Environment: real
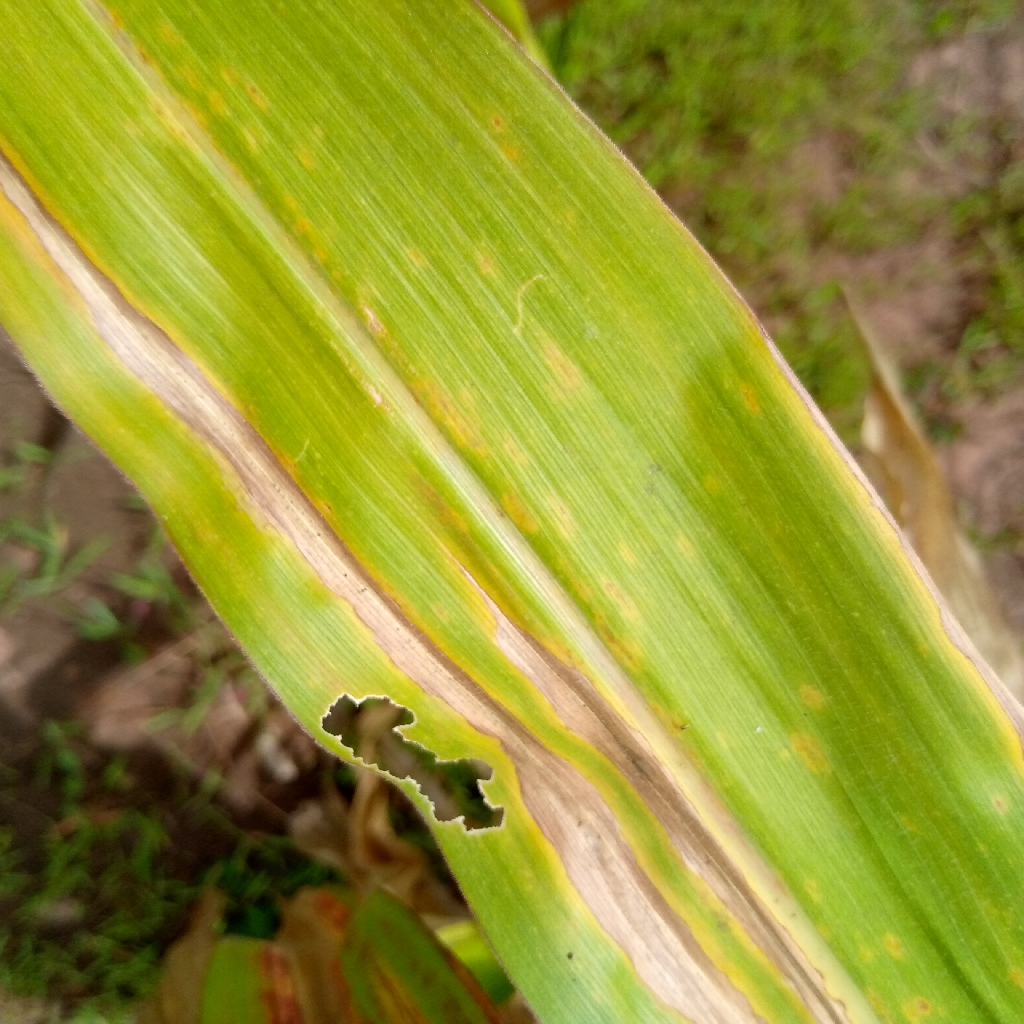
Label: northern_corn_leaf_blight